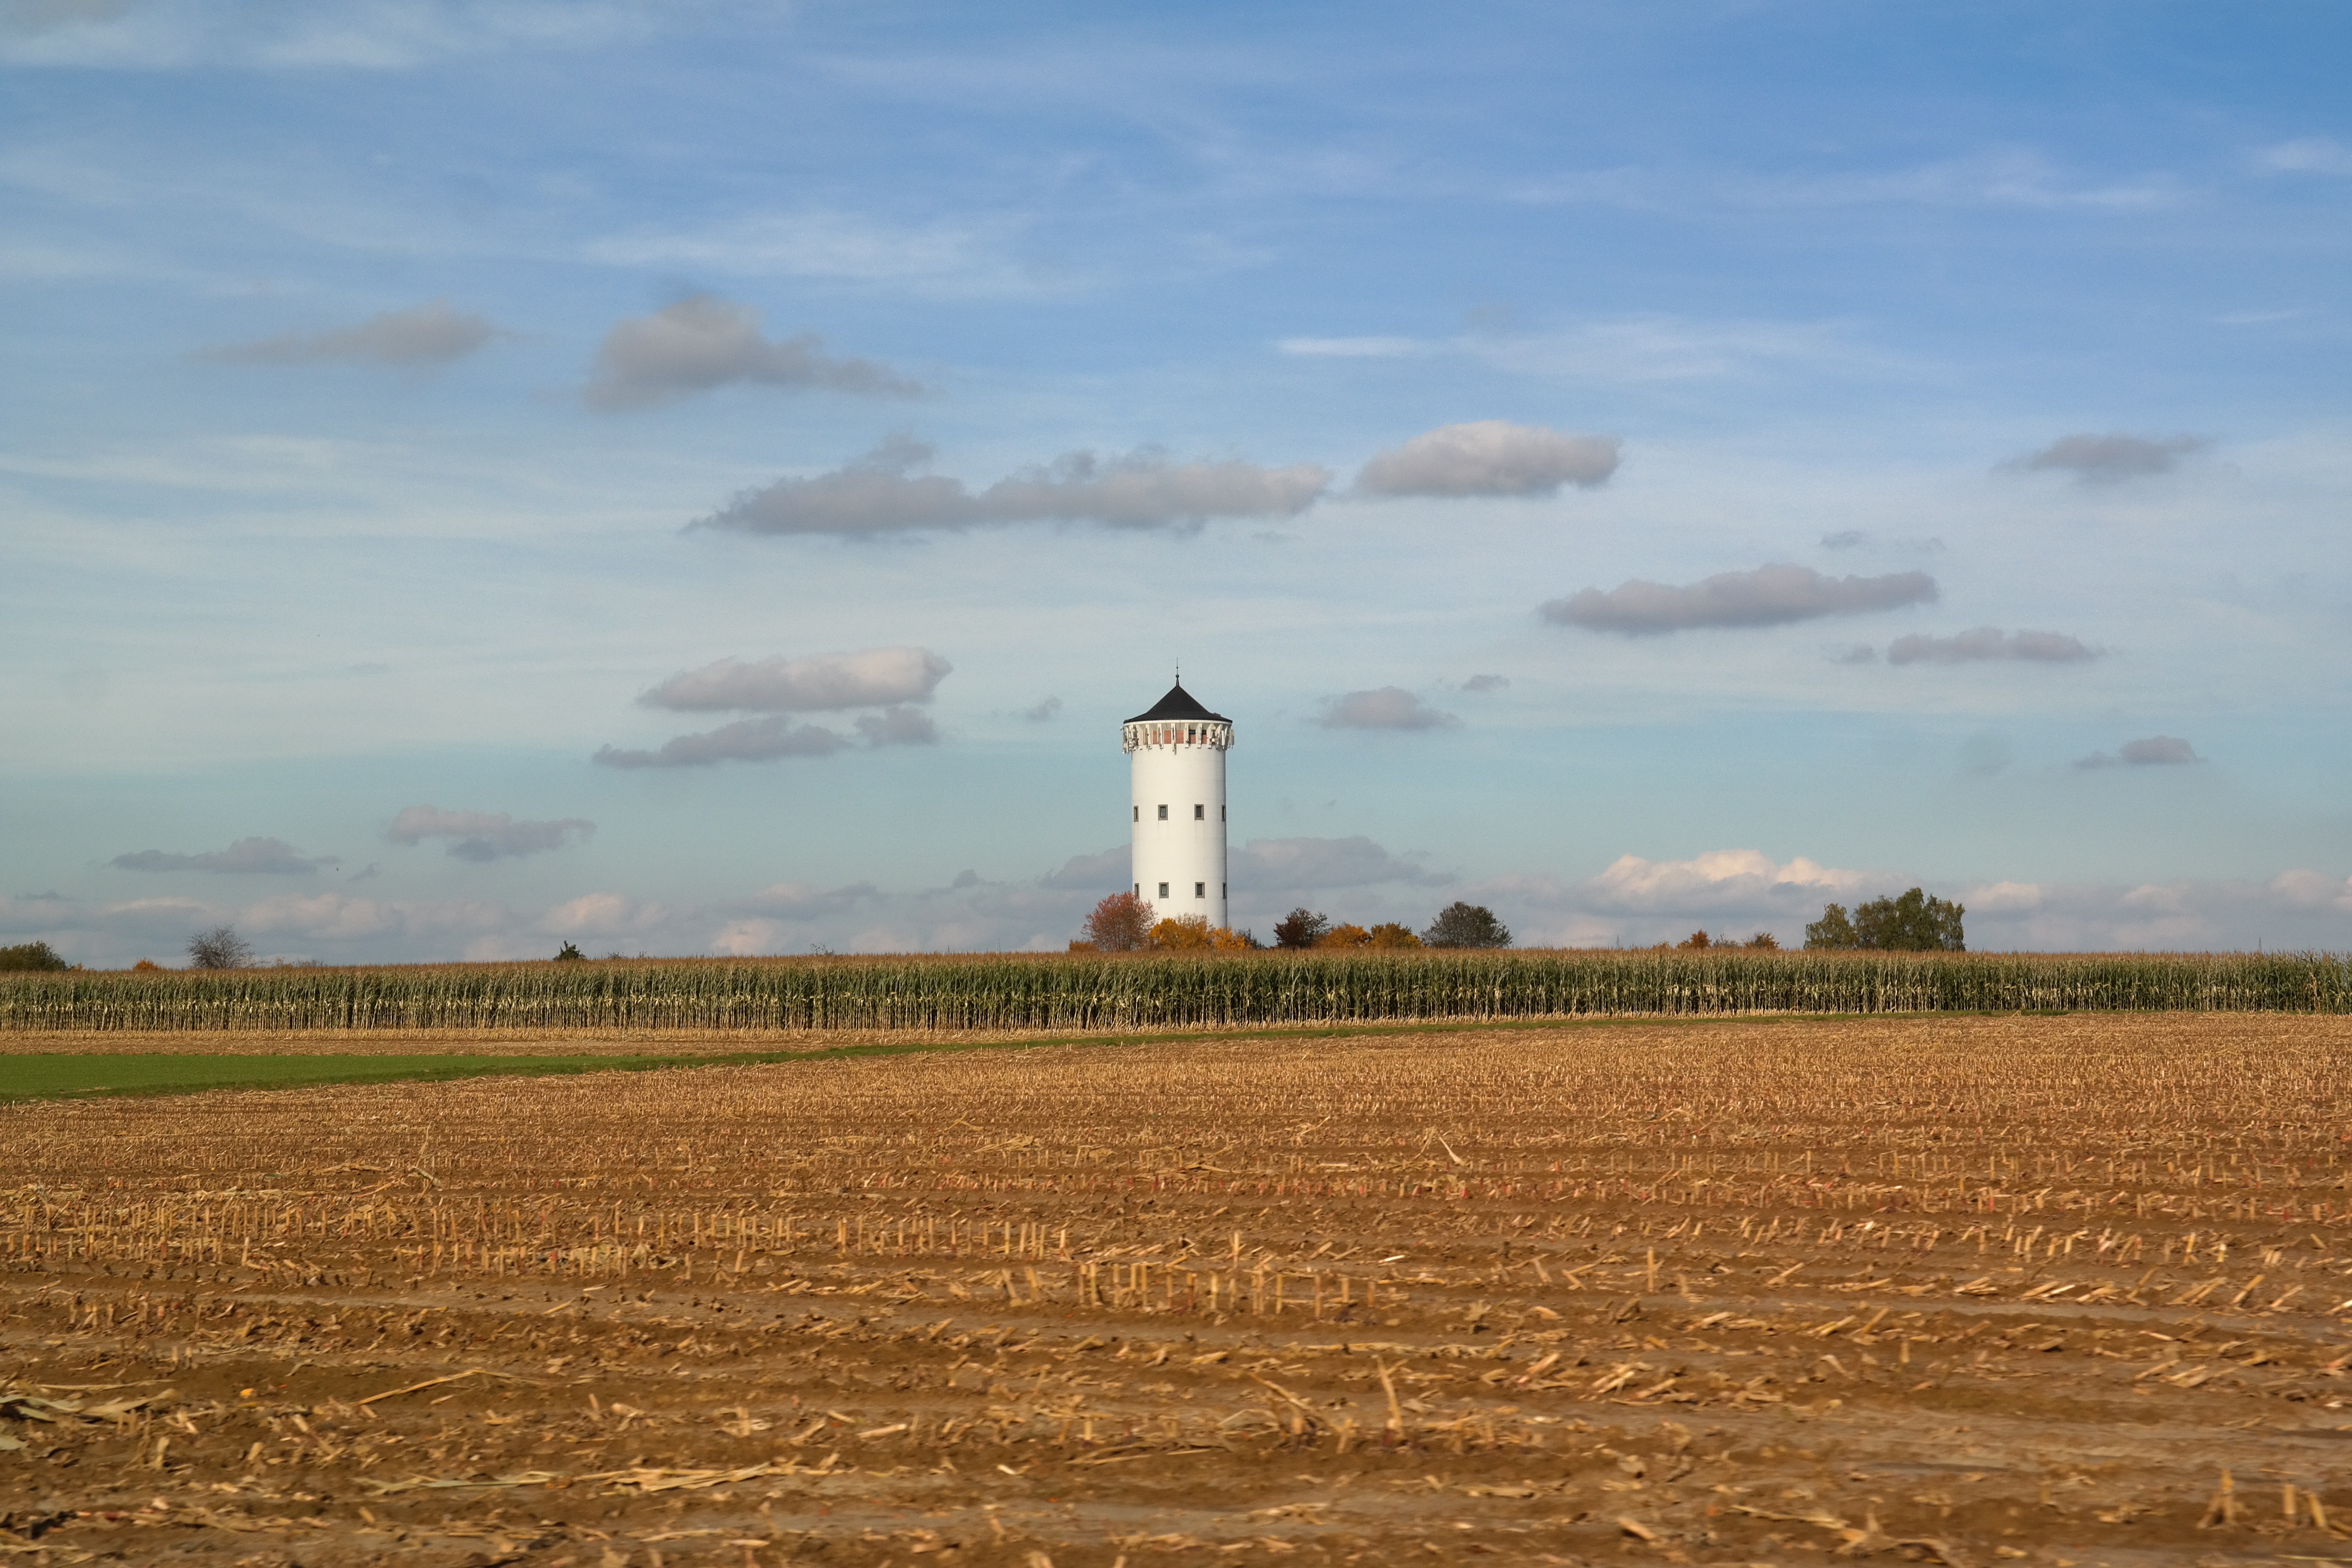
landscape, water, horizon, marsh, architecture, white, field, farm, prairie, windmill, wind, building, harvest, tower, crop, soil, agriculture, plain, storage, water tower, fields, polder, grassland, cornfield, harvested, steinberg, steppe, rural area, drinking water, reported, water storage, swabian alb, water supply, operating structure, natural environment, grass family, elevated tank, national water supply, new water tower